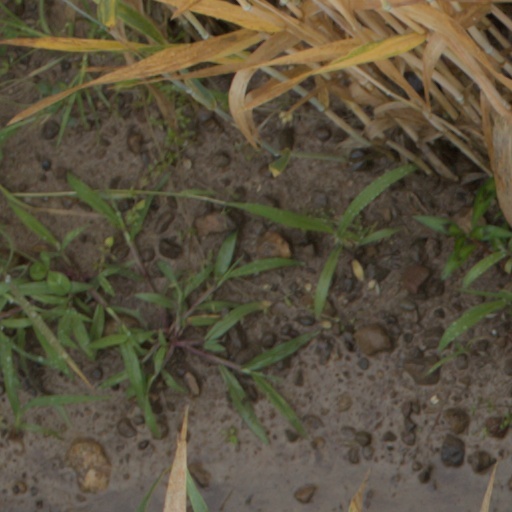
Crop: wheat